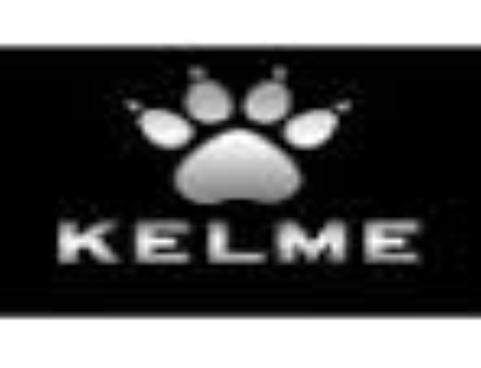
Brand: Kelme
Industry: Sports